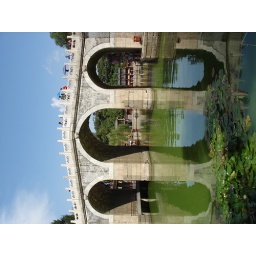
beautiful bridge over suzhou street